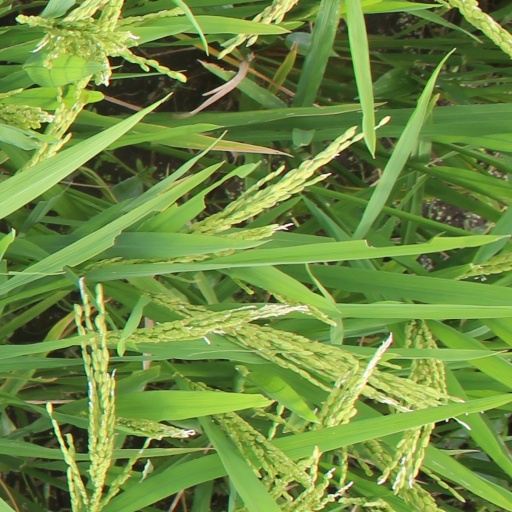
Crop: rice